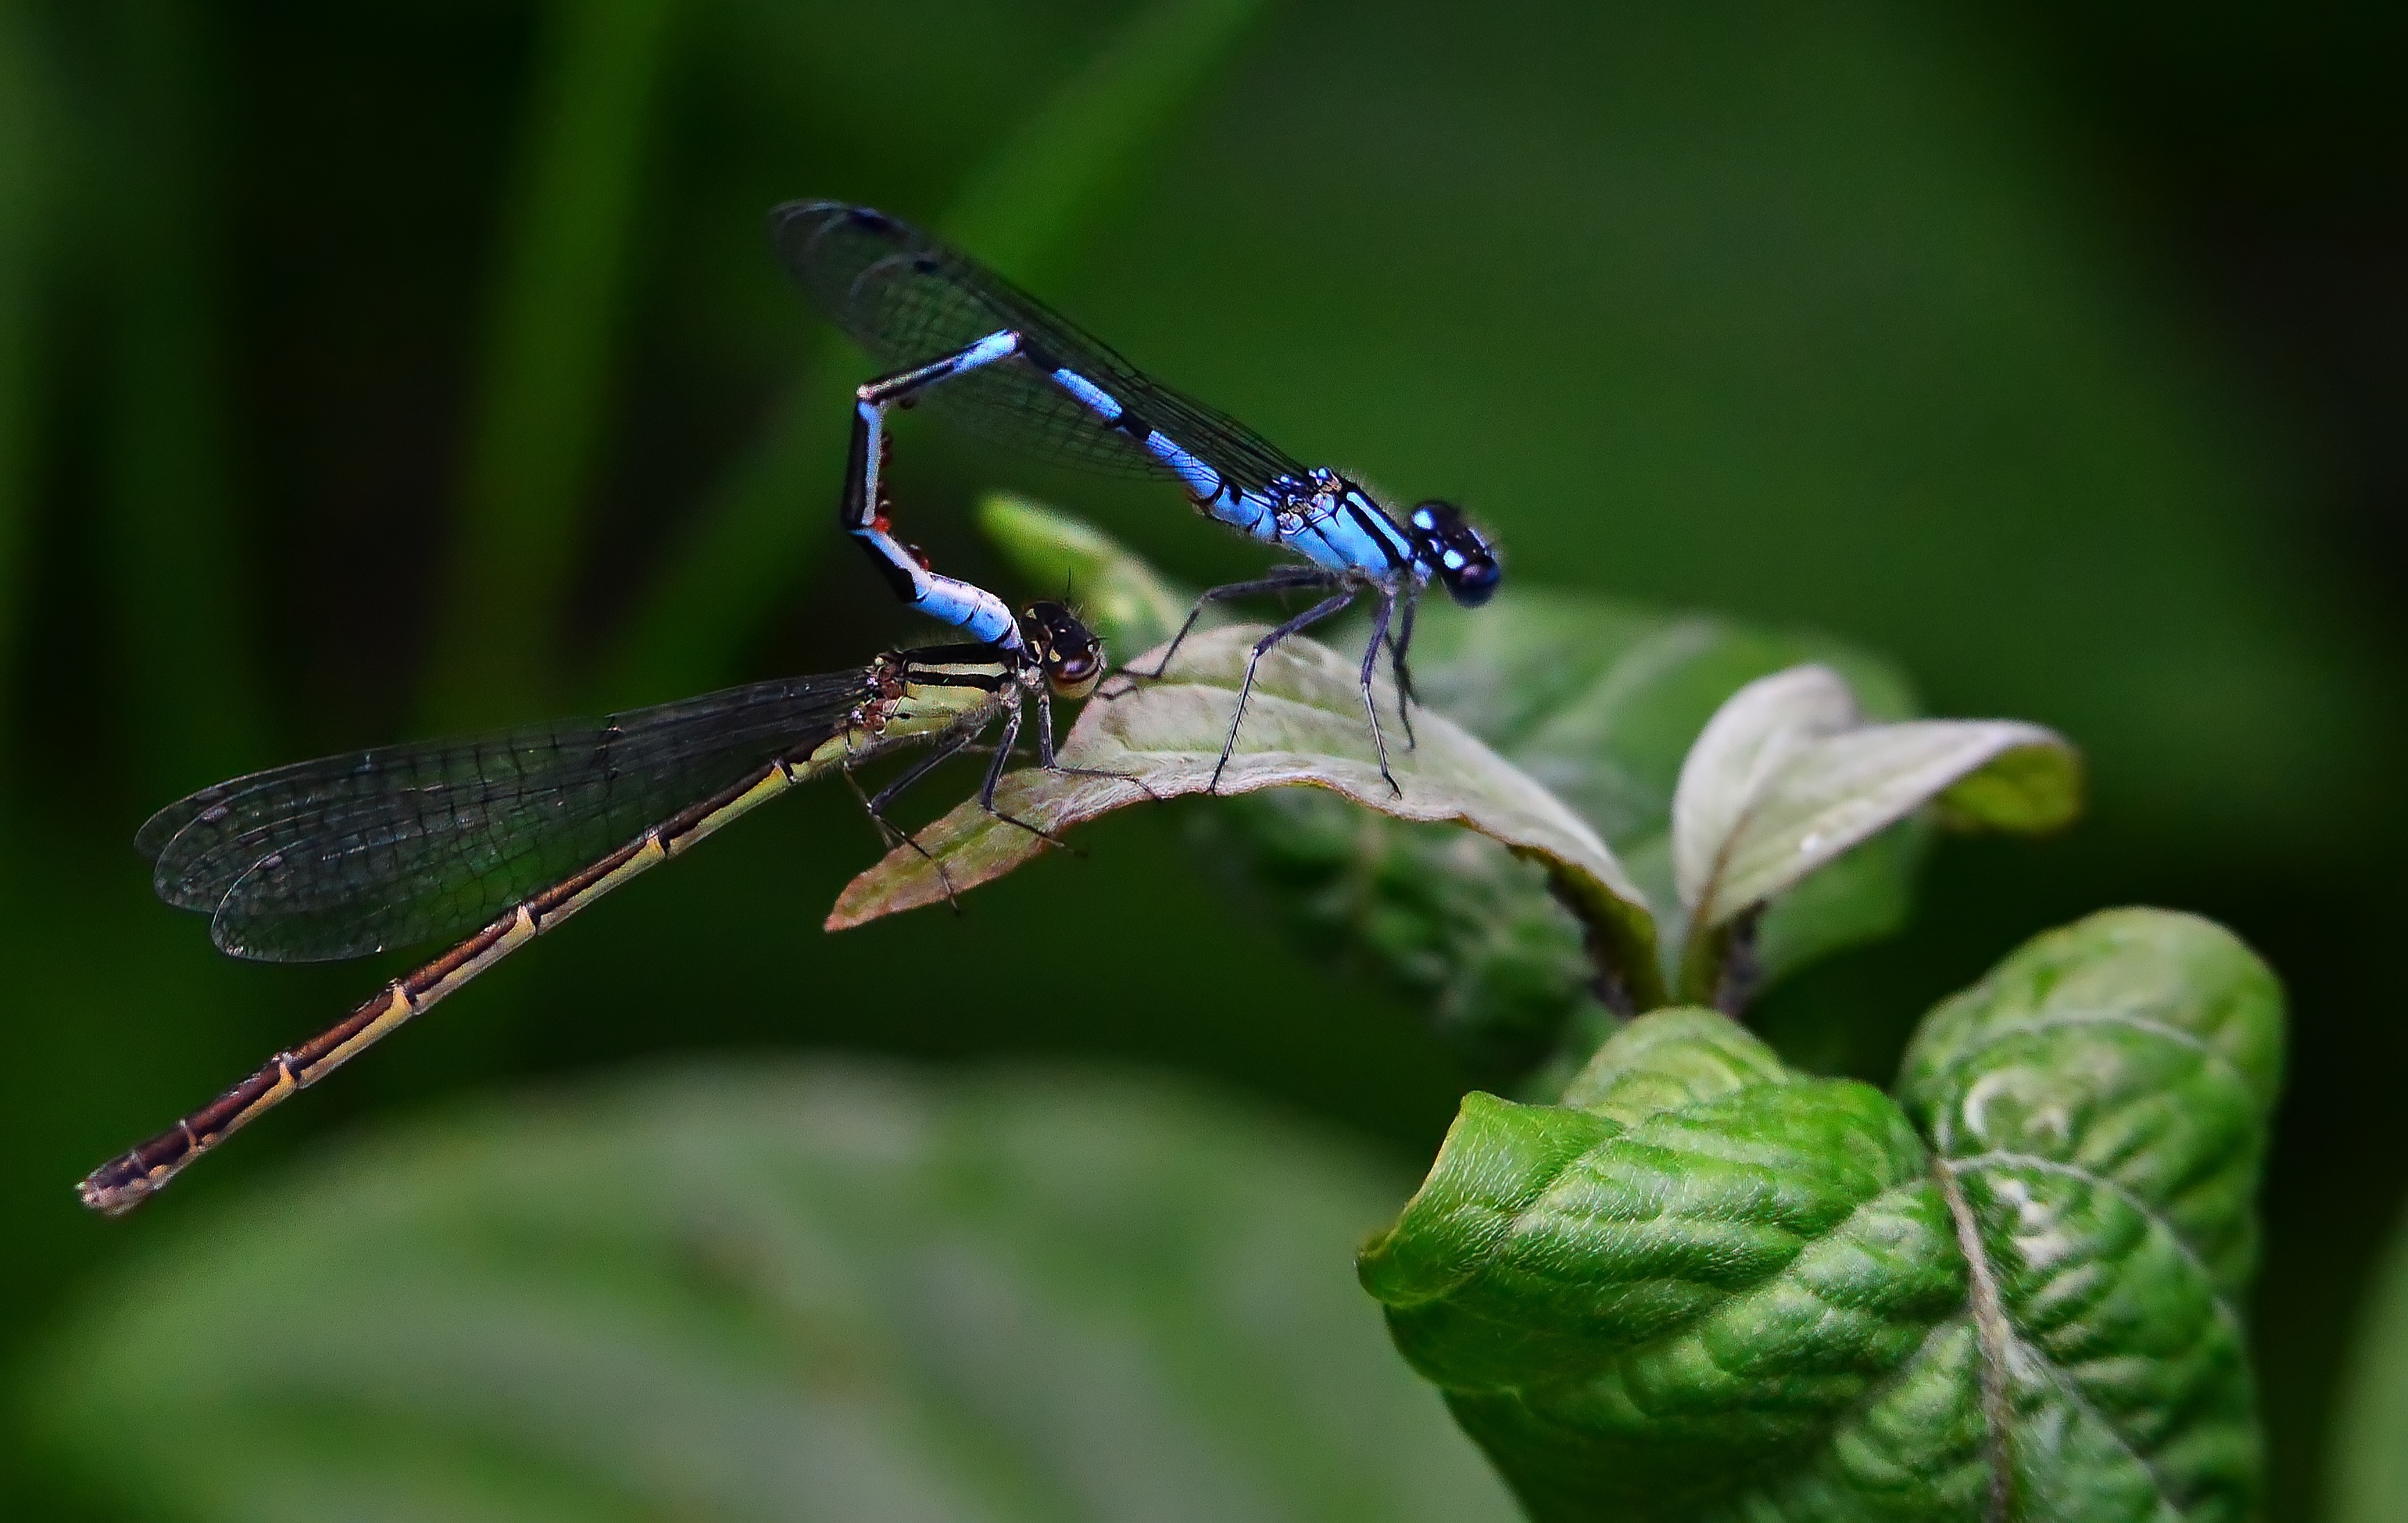
nature, wing, photography, green, insect, macro, blue, fauna, invertebrate, close up, dragonfly, damselfly, macro photography, arthropod, dragonflies, bridesmaids, plant stem, dragonflies and damseflies, lycaenid, net winged insects